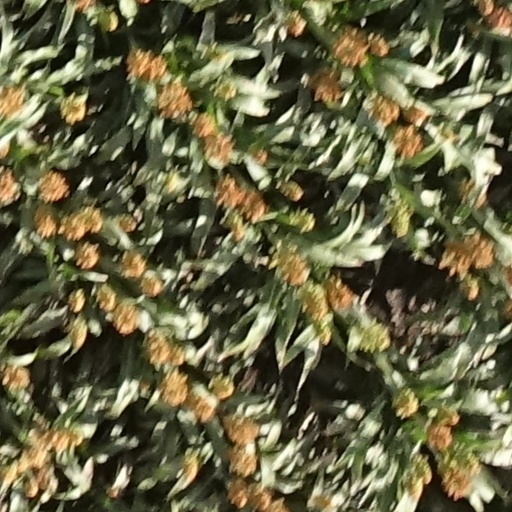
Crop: sorghum